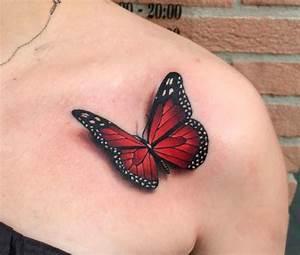
butterfly